Wednesbury Museum and Art Gallery

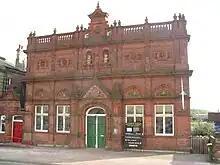
Wednesbury Museum and Art Gallery

The museum has a significant collection of the works of local artist, Joseph Gibbs, including a probably posthumous portrait of Mary Ann Richards, dated 1891.